Tomorrowland Terrace

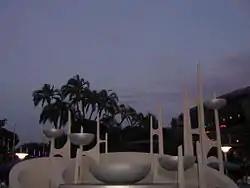
Tomorrowland Terrace at Disneyland as it appears today, with the stage in the down position.

In September 2006, the restaurant was redesigned again, returning to the Tomorrowland Terrace name and an updated version of the original 1967 aesthetic. The sculpture harkened back to the Rolly Crump version, with large bowl-shaped planters and white spires. The restaurant building itself received cosmetic updates, but remained the same structure.